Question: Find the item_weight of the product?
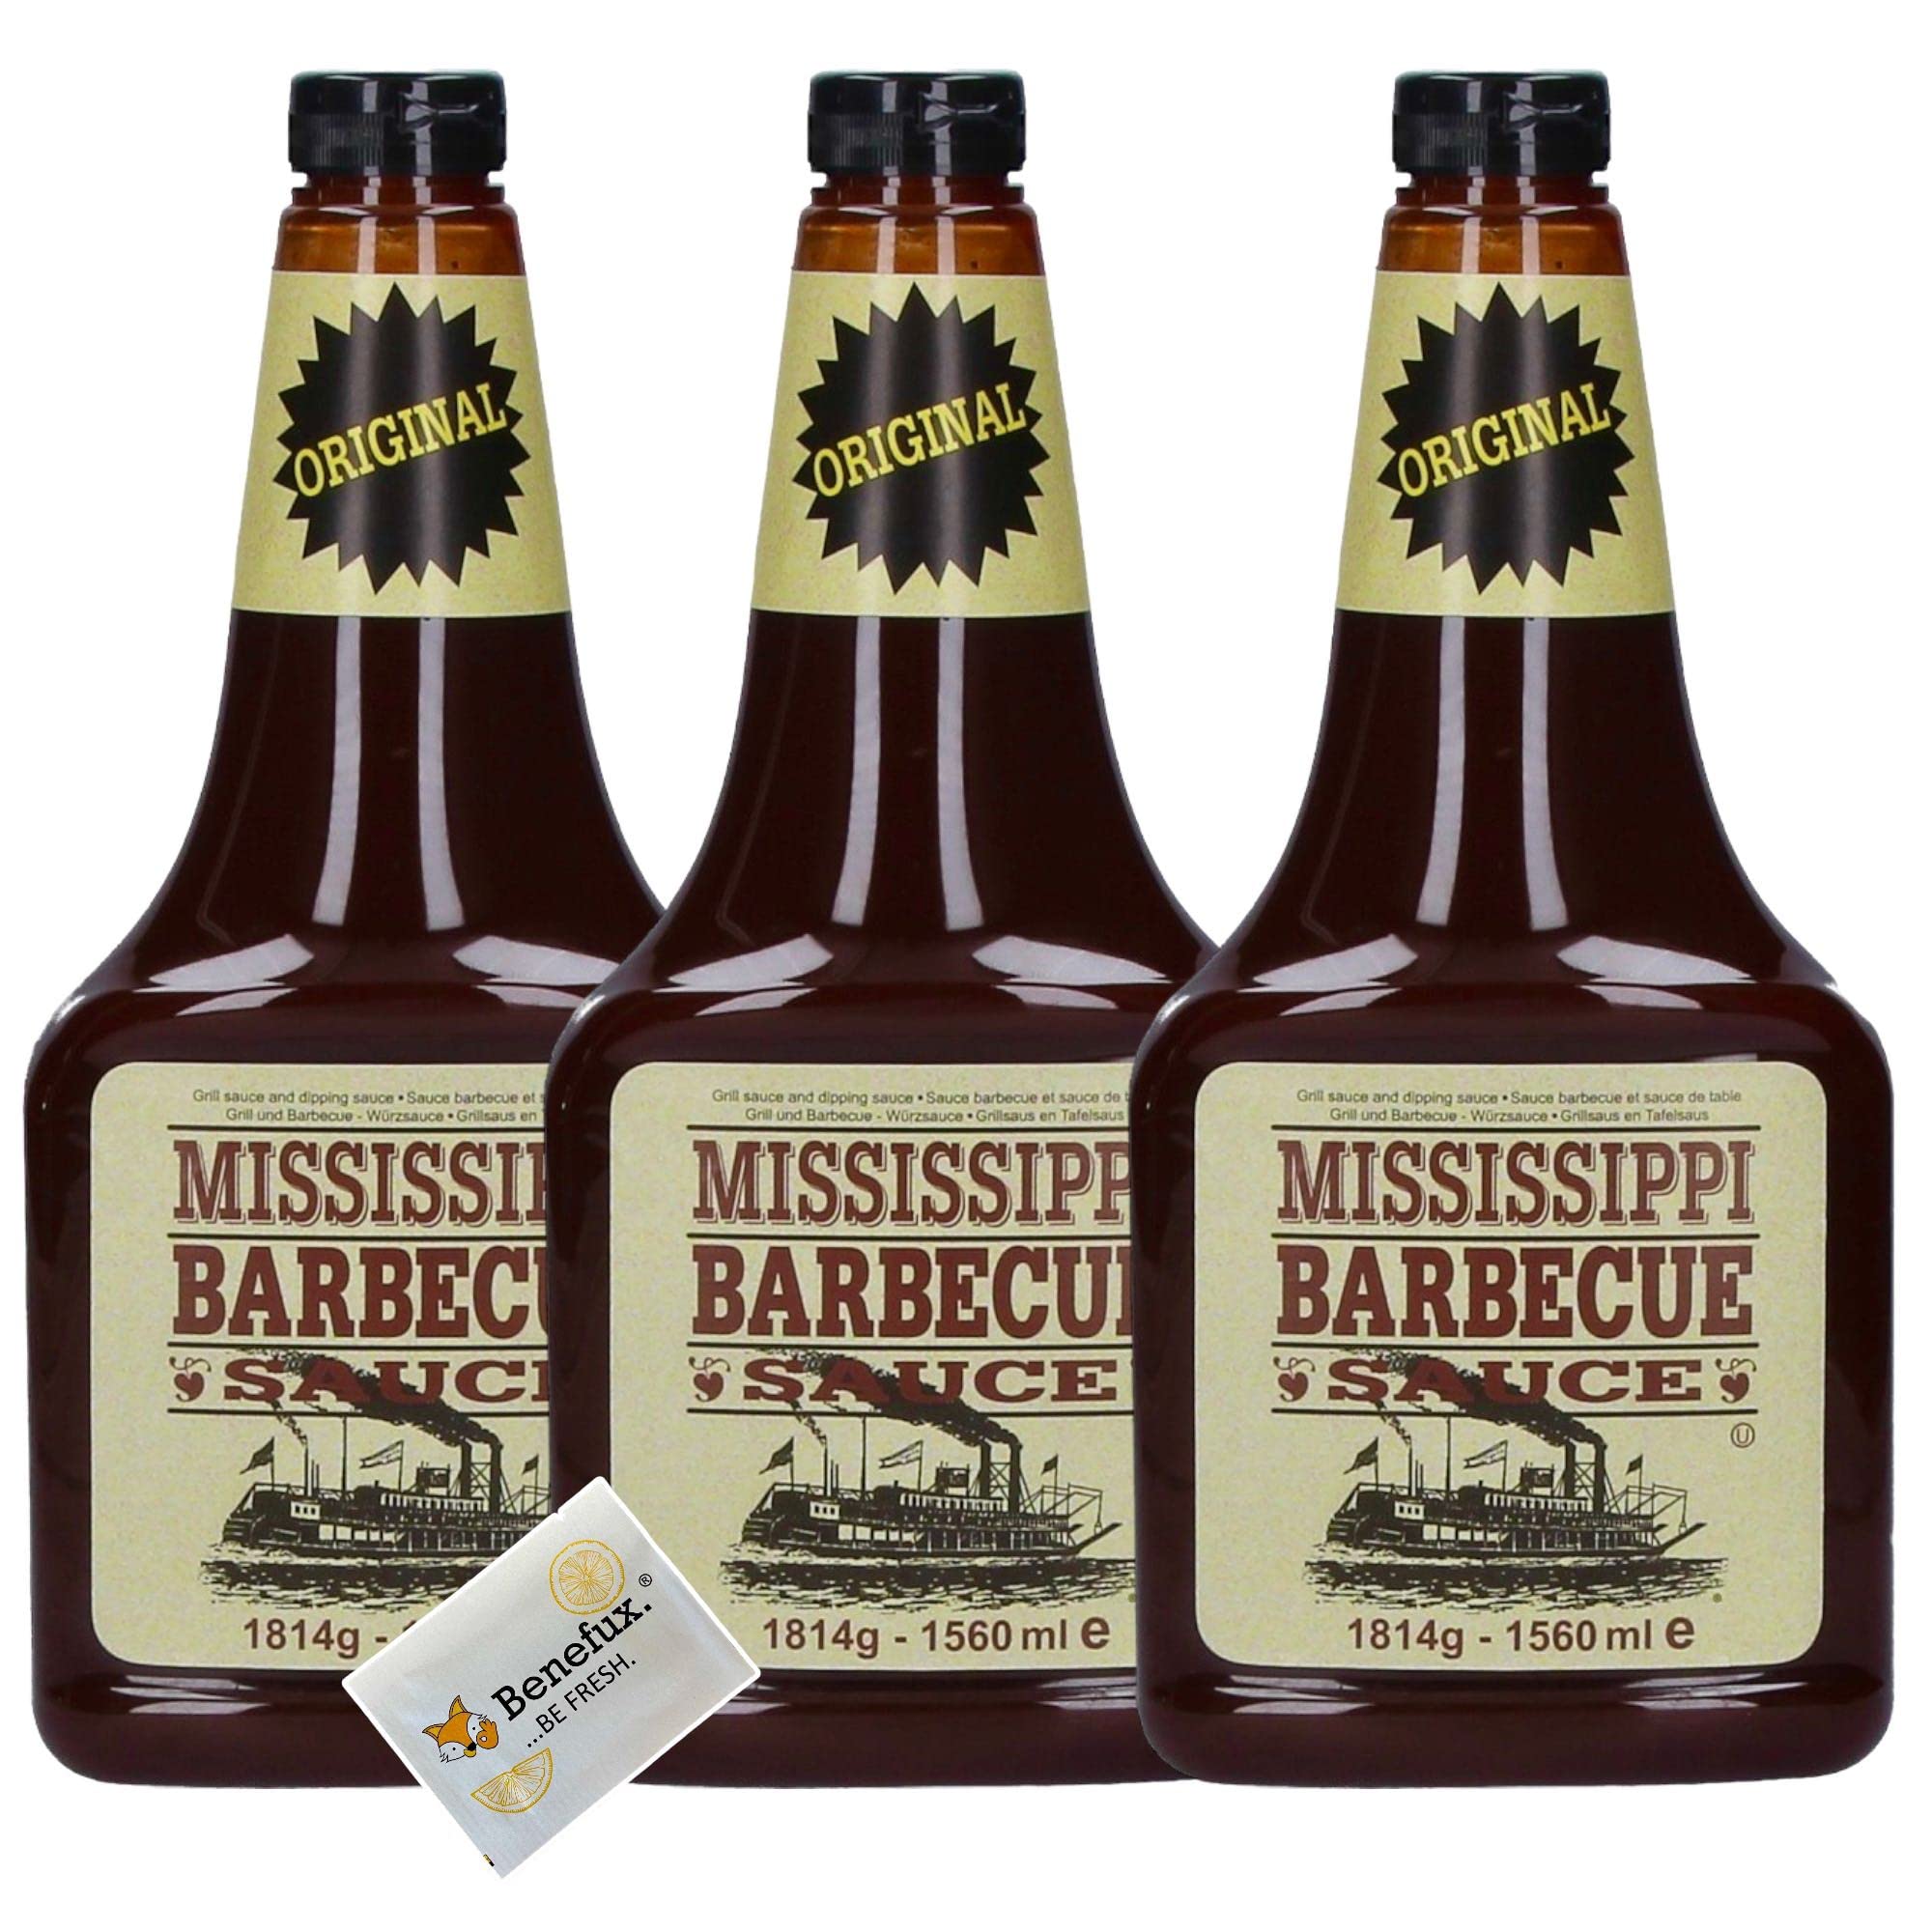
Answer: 1814.0 gram